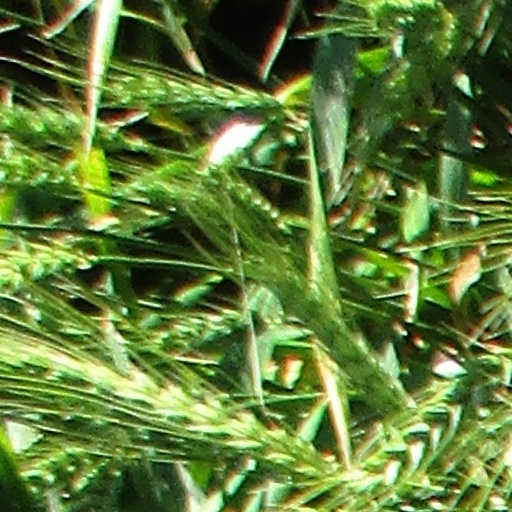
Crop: wheat